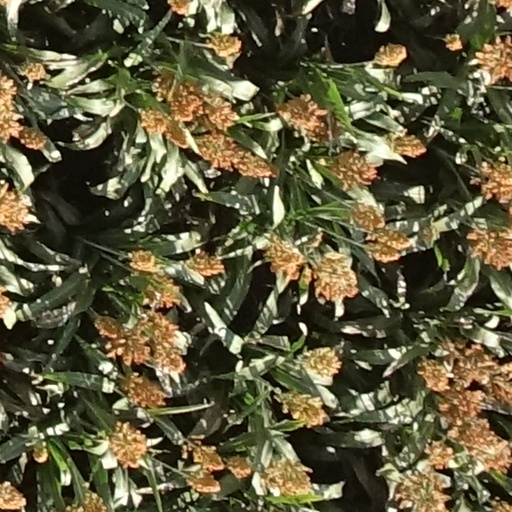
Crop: sorghum